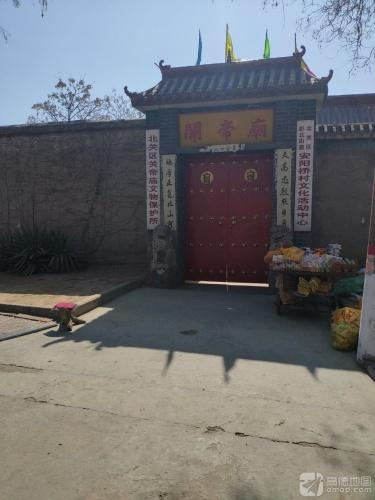
地标名称：关帝庙
所在城市：安阳市·北关区